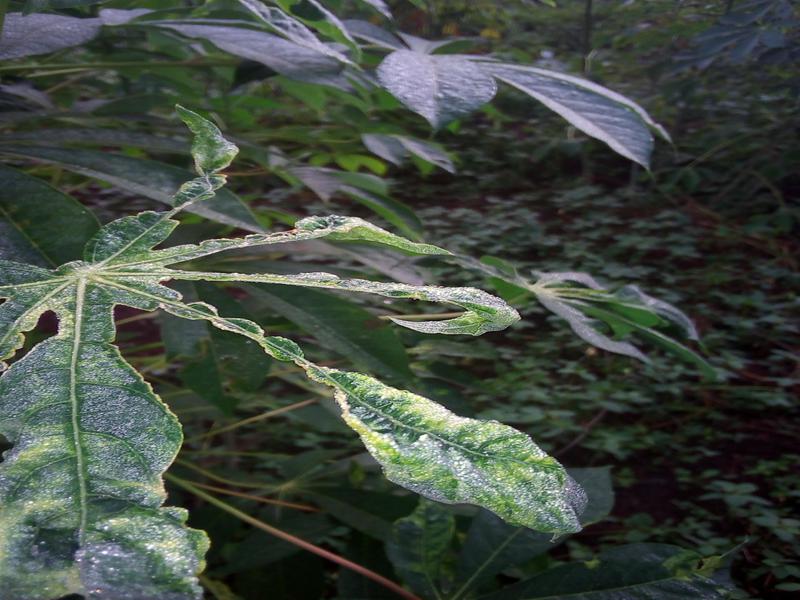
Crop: cassava
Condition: mosaic_disease